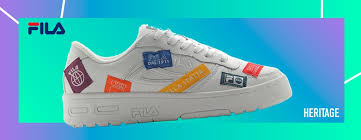
Label: Sneaker